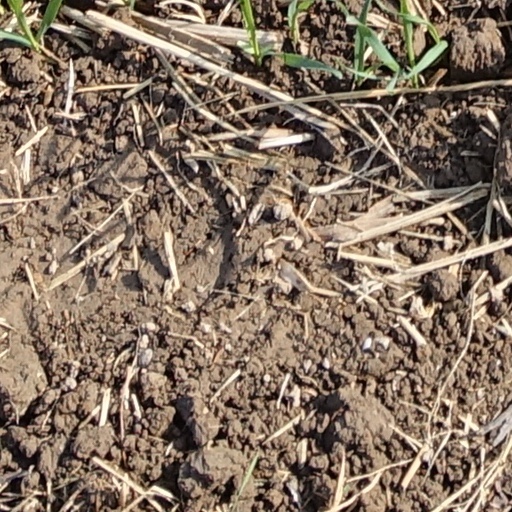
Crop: wheat